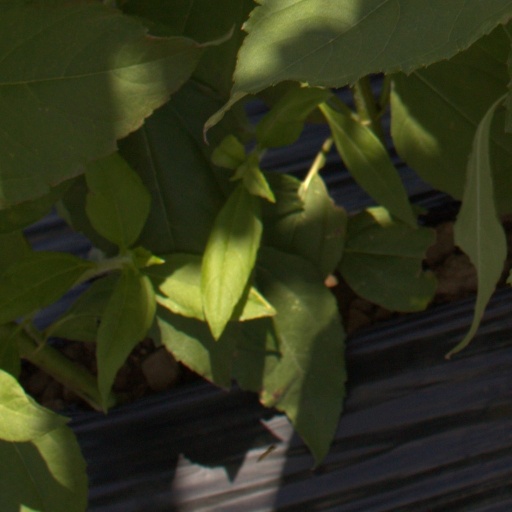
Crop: Jerusalem artichoke